Poggio Umbricchio

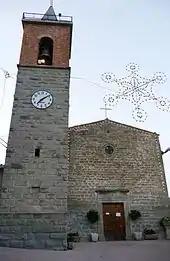

Poggio Umbricchio is a frazione of Crognaleto in the Province of Teramo in the Abruzzo region of Italy. The settlement is perched on a steep rock spur, on the left side of the Vomano river.